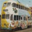
Label: streetcar